Zathura

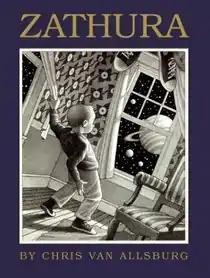

Zathura is a 2002 science fiction children's picture book written and illustrated by American author Chris Van Allsburg. In the story, implied to be set in the 1950s, two brothers; Danny and Walter Budwing are drawn into an intergalactic space adventure when their house is magically hurled through space. The book is a sequel to the 1981 children's book "Jumanji", also by Van Allsburg, and visual and textual references are made to "Jumanji" in the story. The book was adapted into a film, titled "", in 2005.